Corrieyairack Pass

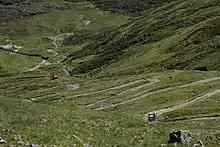
Zig-zags near the top of the pass

The Highland Council states that the Corrieyairack Pass is not maintained as a public road, and is not suitable for use as one, so it advises against using motor vehicles on the pass. The road surface is made of stone, though it is now very eroded and damaged, and in many places the original paving has been lost. It is now used primarily by hikers and mountain bikers, as well as access for workers maintaining the adjacent electricity pylon line.